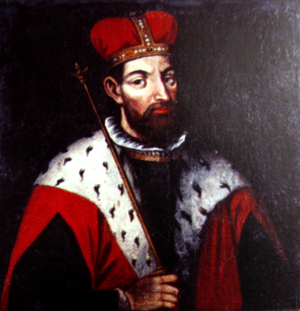
Cette page dresse une liste de personnalités nées au cours de l'année 1275 :
Ghédimin ou Gediminas est né vers 1275 et décédé en 1341. Il devient grand-duc de Lituanie en 1316 et en fait un État très puissant.
Cette page dresse une liste de personnalités mortes au cours de l'année 1341 :